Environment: lab
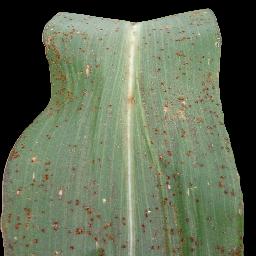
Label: common_rust